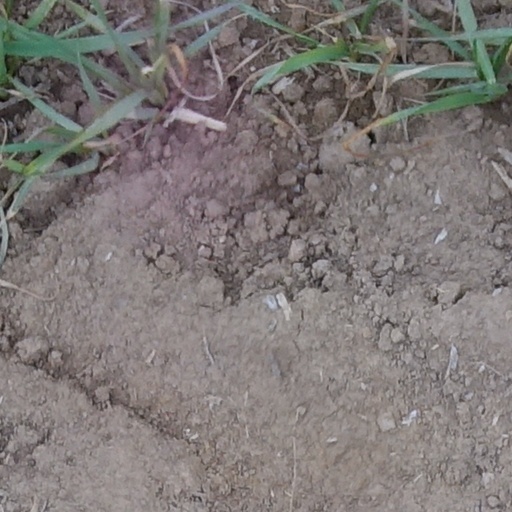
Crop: wheat